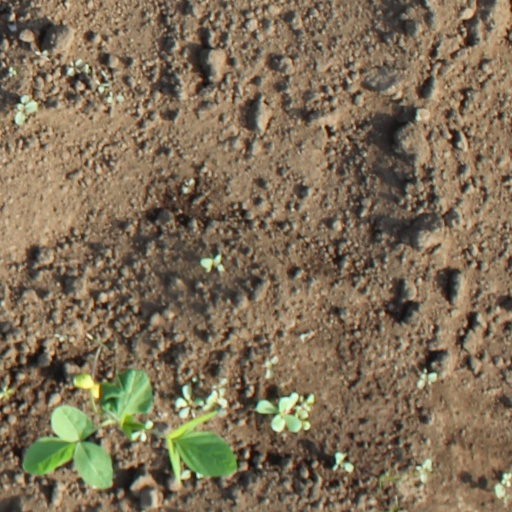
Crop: soybean